Macarena, Seville

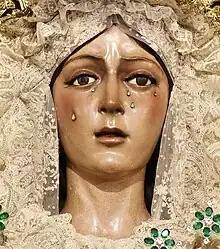
The famed Virgin of Hope of Macarena in close-up detail

The origin of the toponym "Macarena" is disputed. While some authorities think that it is derived from Arabic, others maintain that it is from Latin. If it is from Latin, "Macarena" would be derived from the male name "Macarius". It is supposed that a patrician named "Macarius" would have been an important Roman landowner in this area. Alternatively, it is known that during Muslim rule, the still existing city-wall gate Puerta de la Macarena was named "Bab-al-Makrin", which could be related with to the current denomination "Macarena".